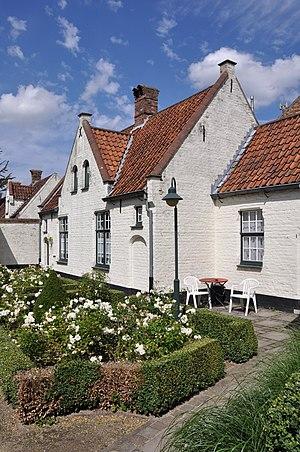
Bruges (Belgique): maisons-dieu dans la rue Stijn Streuvels